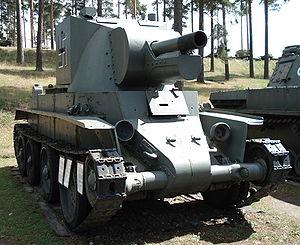
Le BT-42 est un canon d'assaut/obusier finlandais construit durant la Guerre de Continuation. Il a été conçu à partir de chars légers BT-7 soviétiques capturés ainsi que des obusiers QF de 4,5 inches britanniques datant de 1918, ces derniers ayant été donnés pendant la Guerre d'Hiver. Seulement dix-huit véhicules de ce type furent réalisés.
Le musée des Blindés de Parola, est un musée de musée militaire de véhicules blindés situé à 110 kilomètres au nord d'Helsinki à Parola, près de Hämeenlinna, en Finlande.